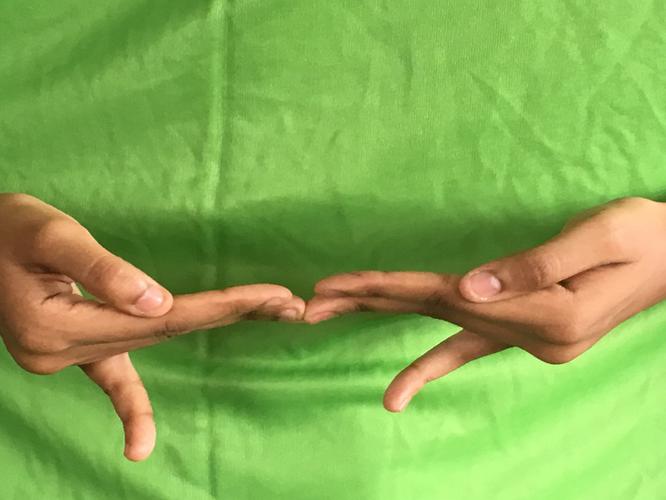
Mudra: Khatva
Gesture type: double_hand